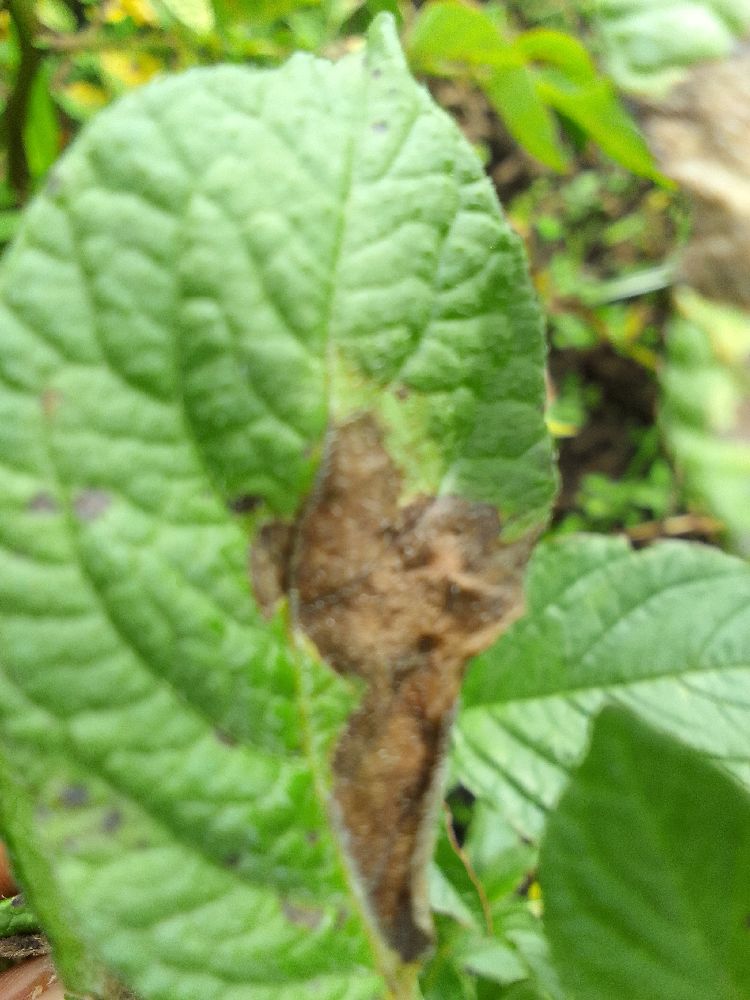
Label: Late blight